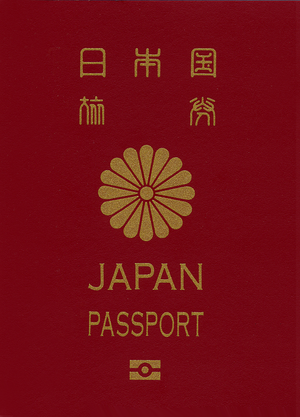
La couverture d'un passeport japonais actuel (nouveau type de passeport de dix ans, Début d'émission: 20 mars 2006). 中文（简体）‎: 内藏生物特征识别芯片的10年期日本护照（日本国旅券）。
Les passeports dont le nom est indiqué en italique sont émis par des États non reconnus internationalement.
Le passeport japonais est un document de voyage international délivré aux ressortissants japonais, et qui peut aussi servir de preuve de la citoyenneté japonaise. Il porte le sceau impérial du Japon, le sceau du chrysanthème.
Un passeport est un document de circulation délivré par le gouvernement d'un État à ses citoyens, pièce d'identité permettant à son porteur de voyager à l'étranger. Toute personne sollicitant l'entrée dans un pays autre que le sien, comme touriste, étudiant ou travailleur, doit remplir certaines formalités et solliciter une autorisation. Pour franchir une frontière le passeport est généralement requis, pouvant être couplé à un visa.